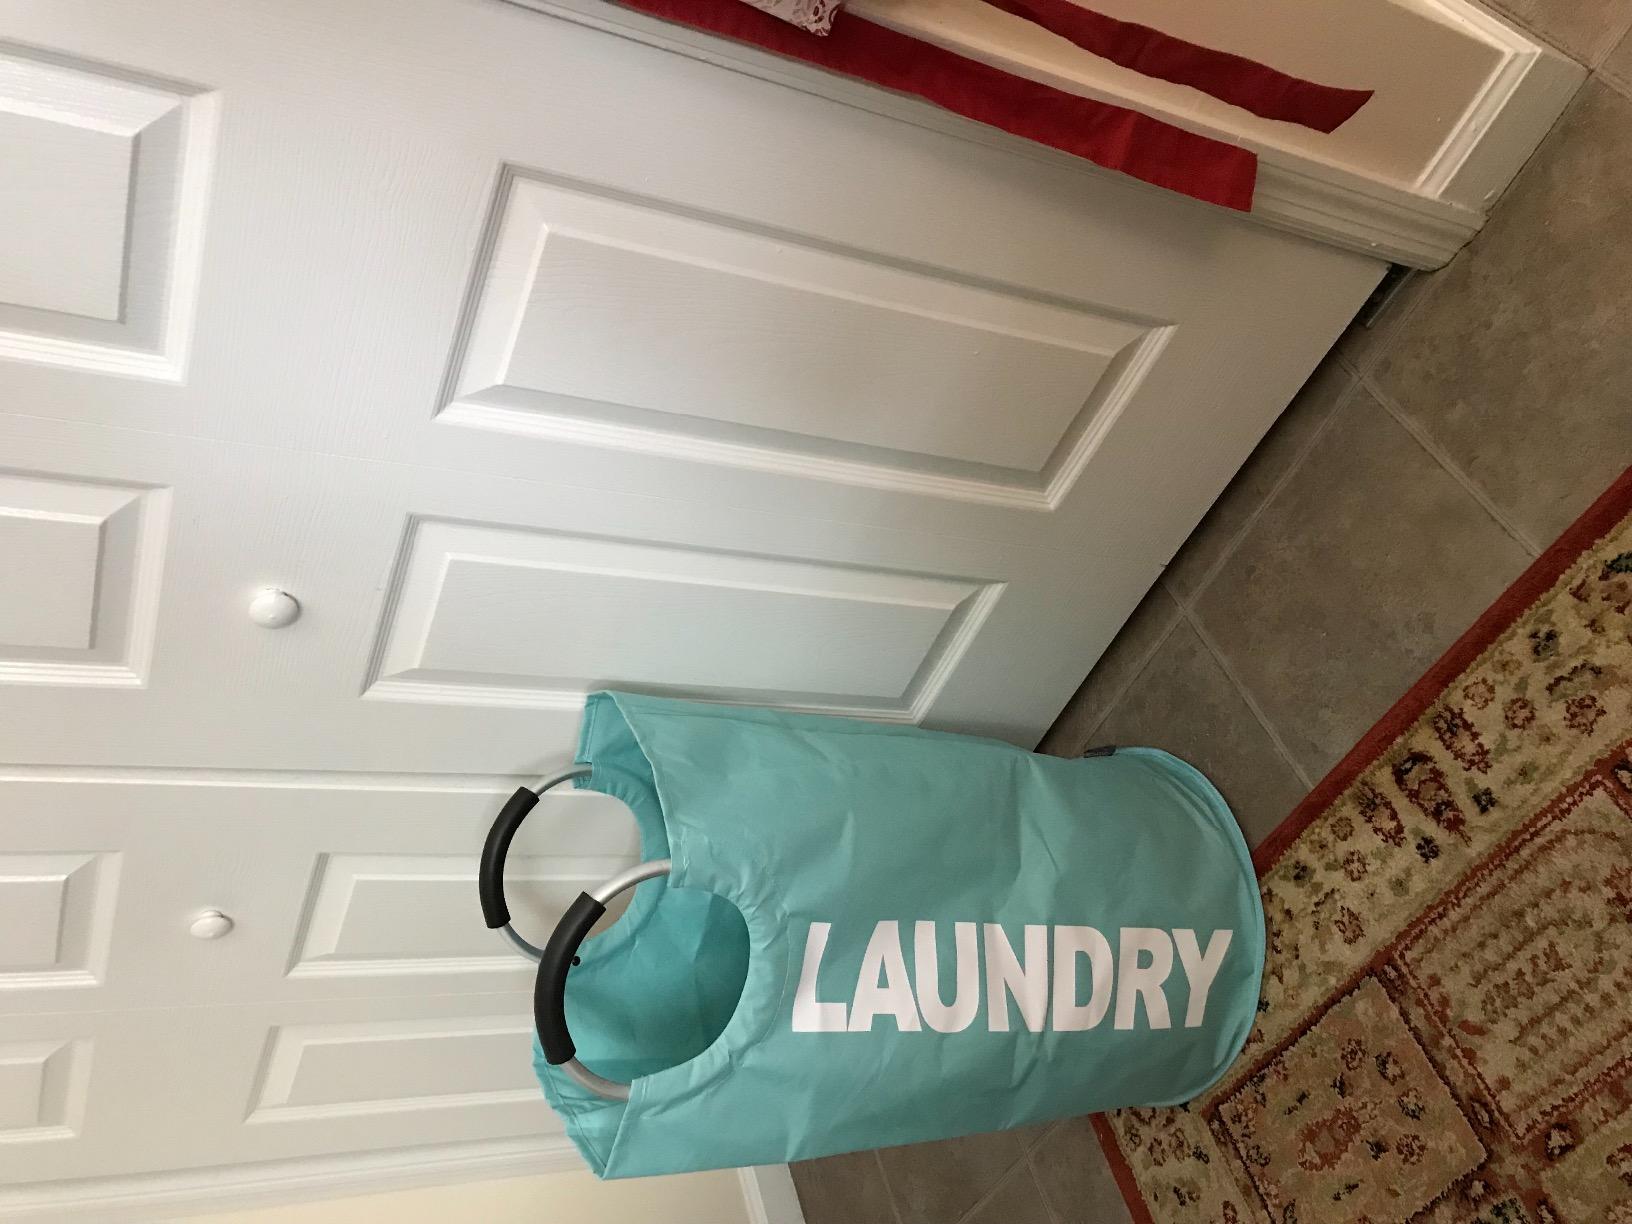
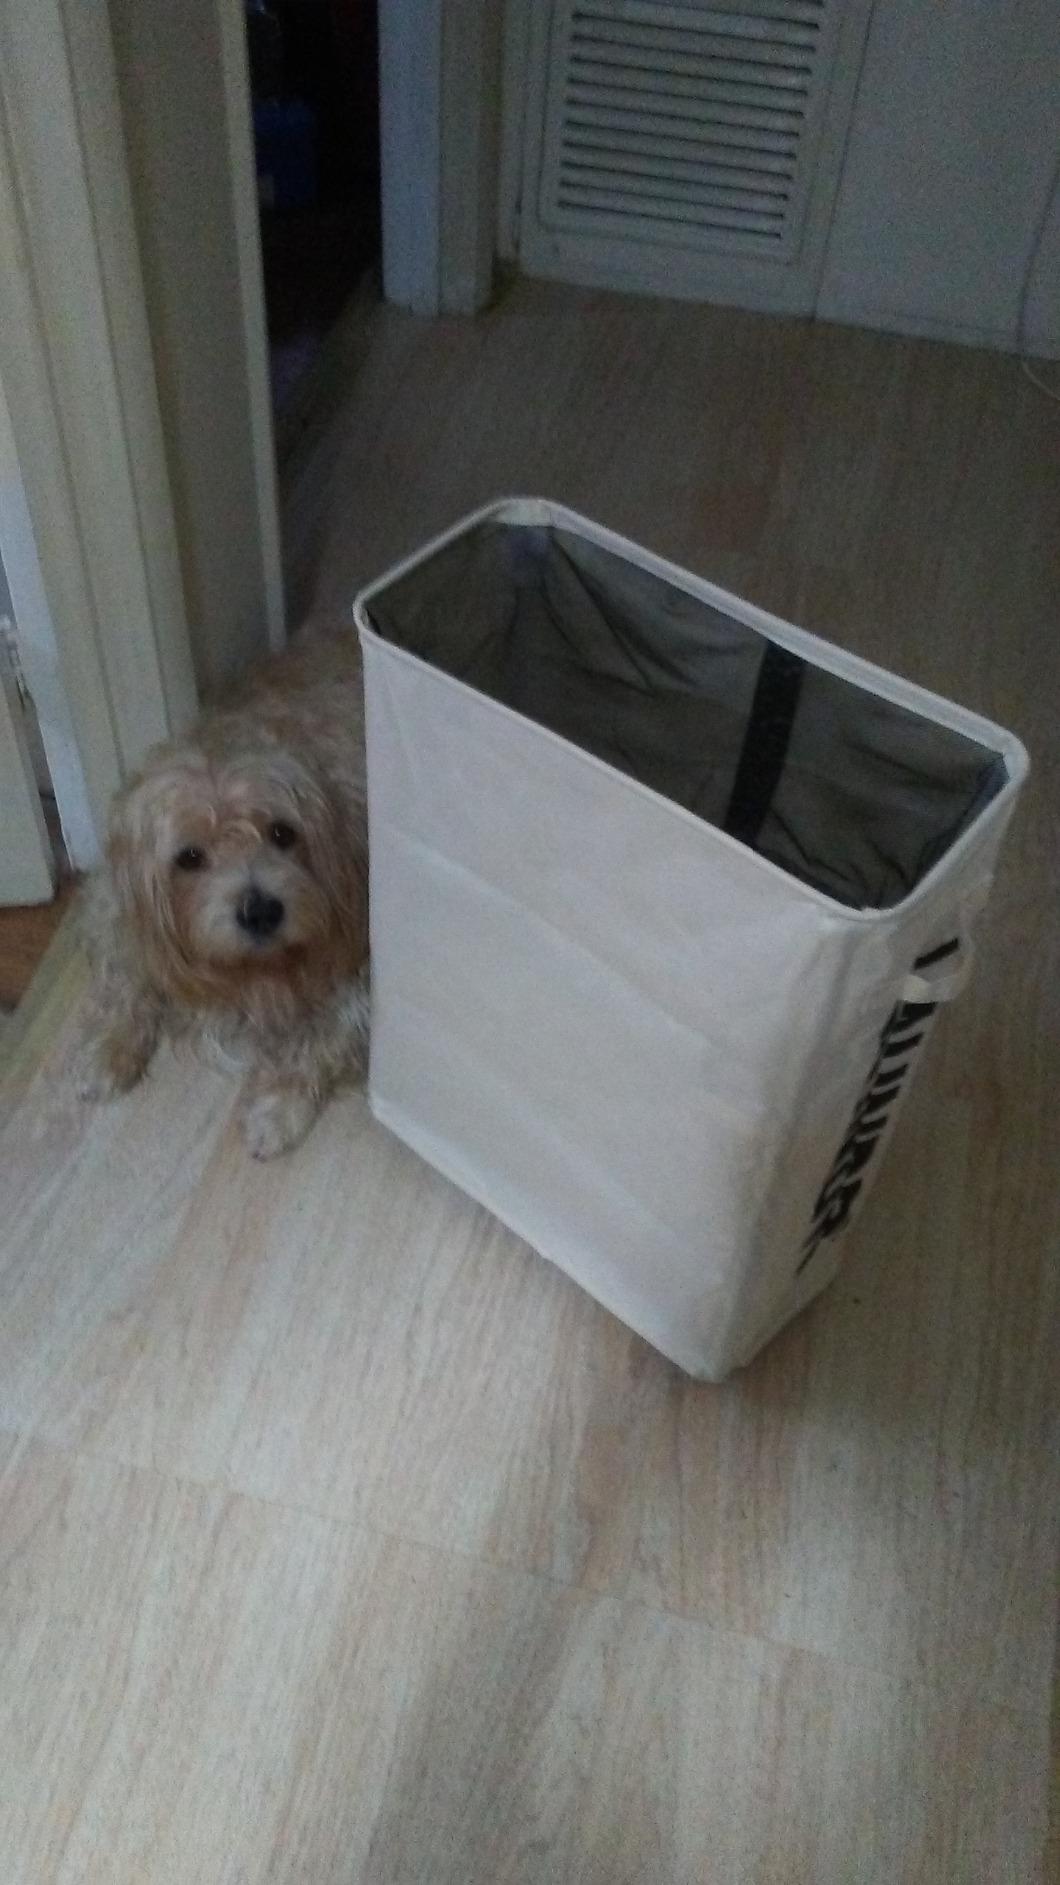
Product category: items_hamper
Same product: no